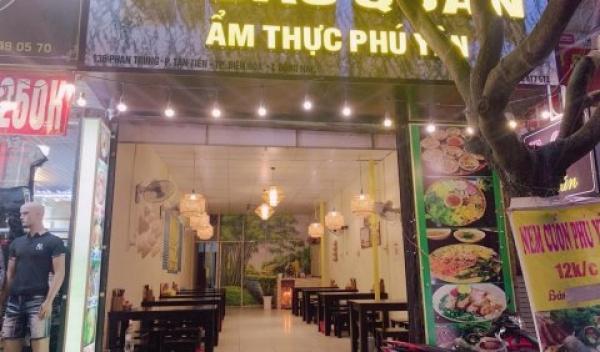
ở bên trong quán có sự xuất hiện của nhiều bộ bàn ghế